Nicolás Maduro

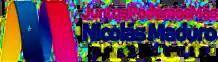
Nicolás Maduro's 2018 presidential campaign logo

In October 2013, Maduro's approval rating stood between 45% and 50% with Reuters stating that it was possibly due to Hugo Chávez's endorsement. One year later in October 2014, Maduro's approval rating was at 24.5% according to pollster Datanálisis. In November 2014, Datanálisis polls indicated that more than 66% of Venezuelans believed that Maduro should not finish his six-year term, with government supporters representing more than 25% of those believing that Maduro should resign. In March and April 2015, Maduro saw a small increase in approval after initiating a campaign of anti-US rhetoric following the sanctioning of seven officials accused by the United States of participating in human rights violations.